Frank Darby

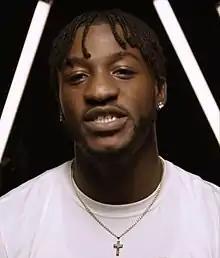
Darby in 2021

Frank Darby (born September 8, 1997) is an American professional football wide receiver for the St. Louis Battlehawks of the United Football League (UFL). He played college football at Arizona State. He was drafted in the sixth round of the 2021 NFL draft by the Atlanta Falcons.